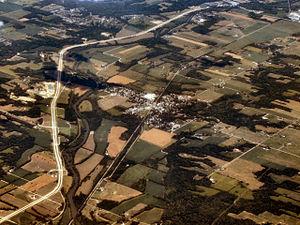
La génétique du paysage est une discipline récente visant à « décrire l'influence des structures écopaysagères sur la structuration spatiale de la variabilité génétique ». Elle est en cela complémentaire de la chorologie qui cherche à expliquer la répartition géographique des espèces vivantes et les causes de cette répartition.